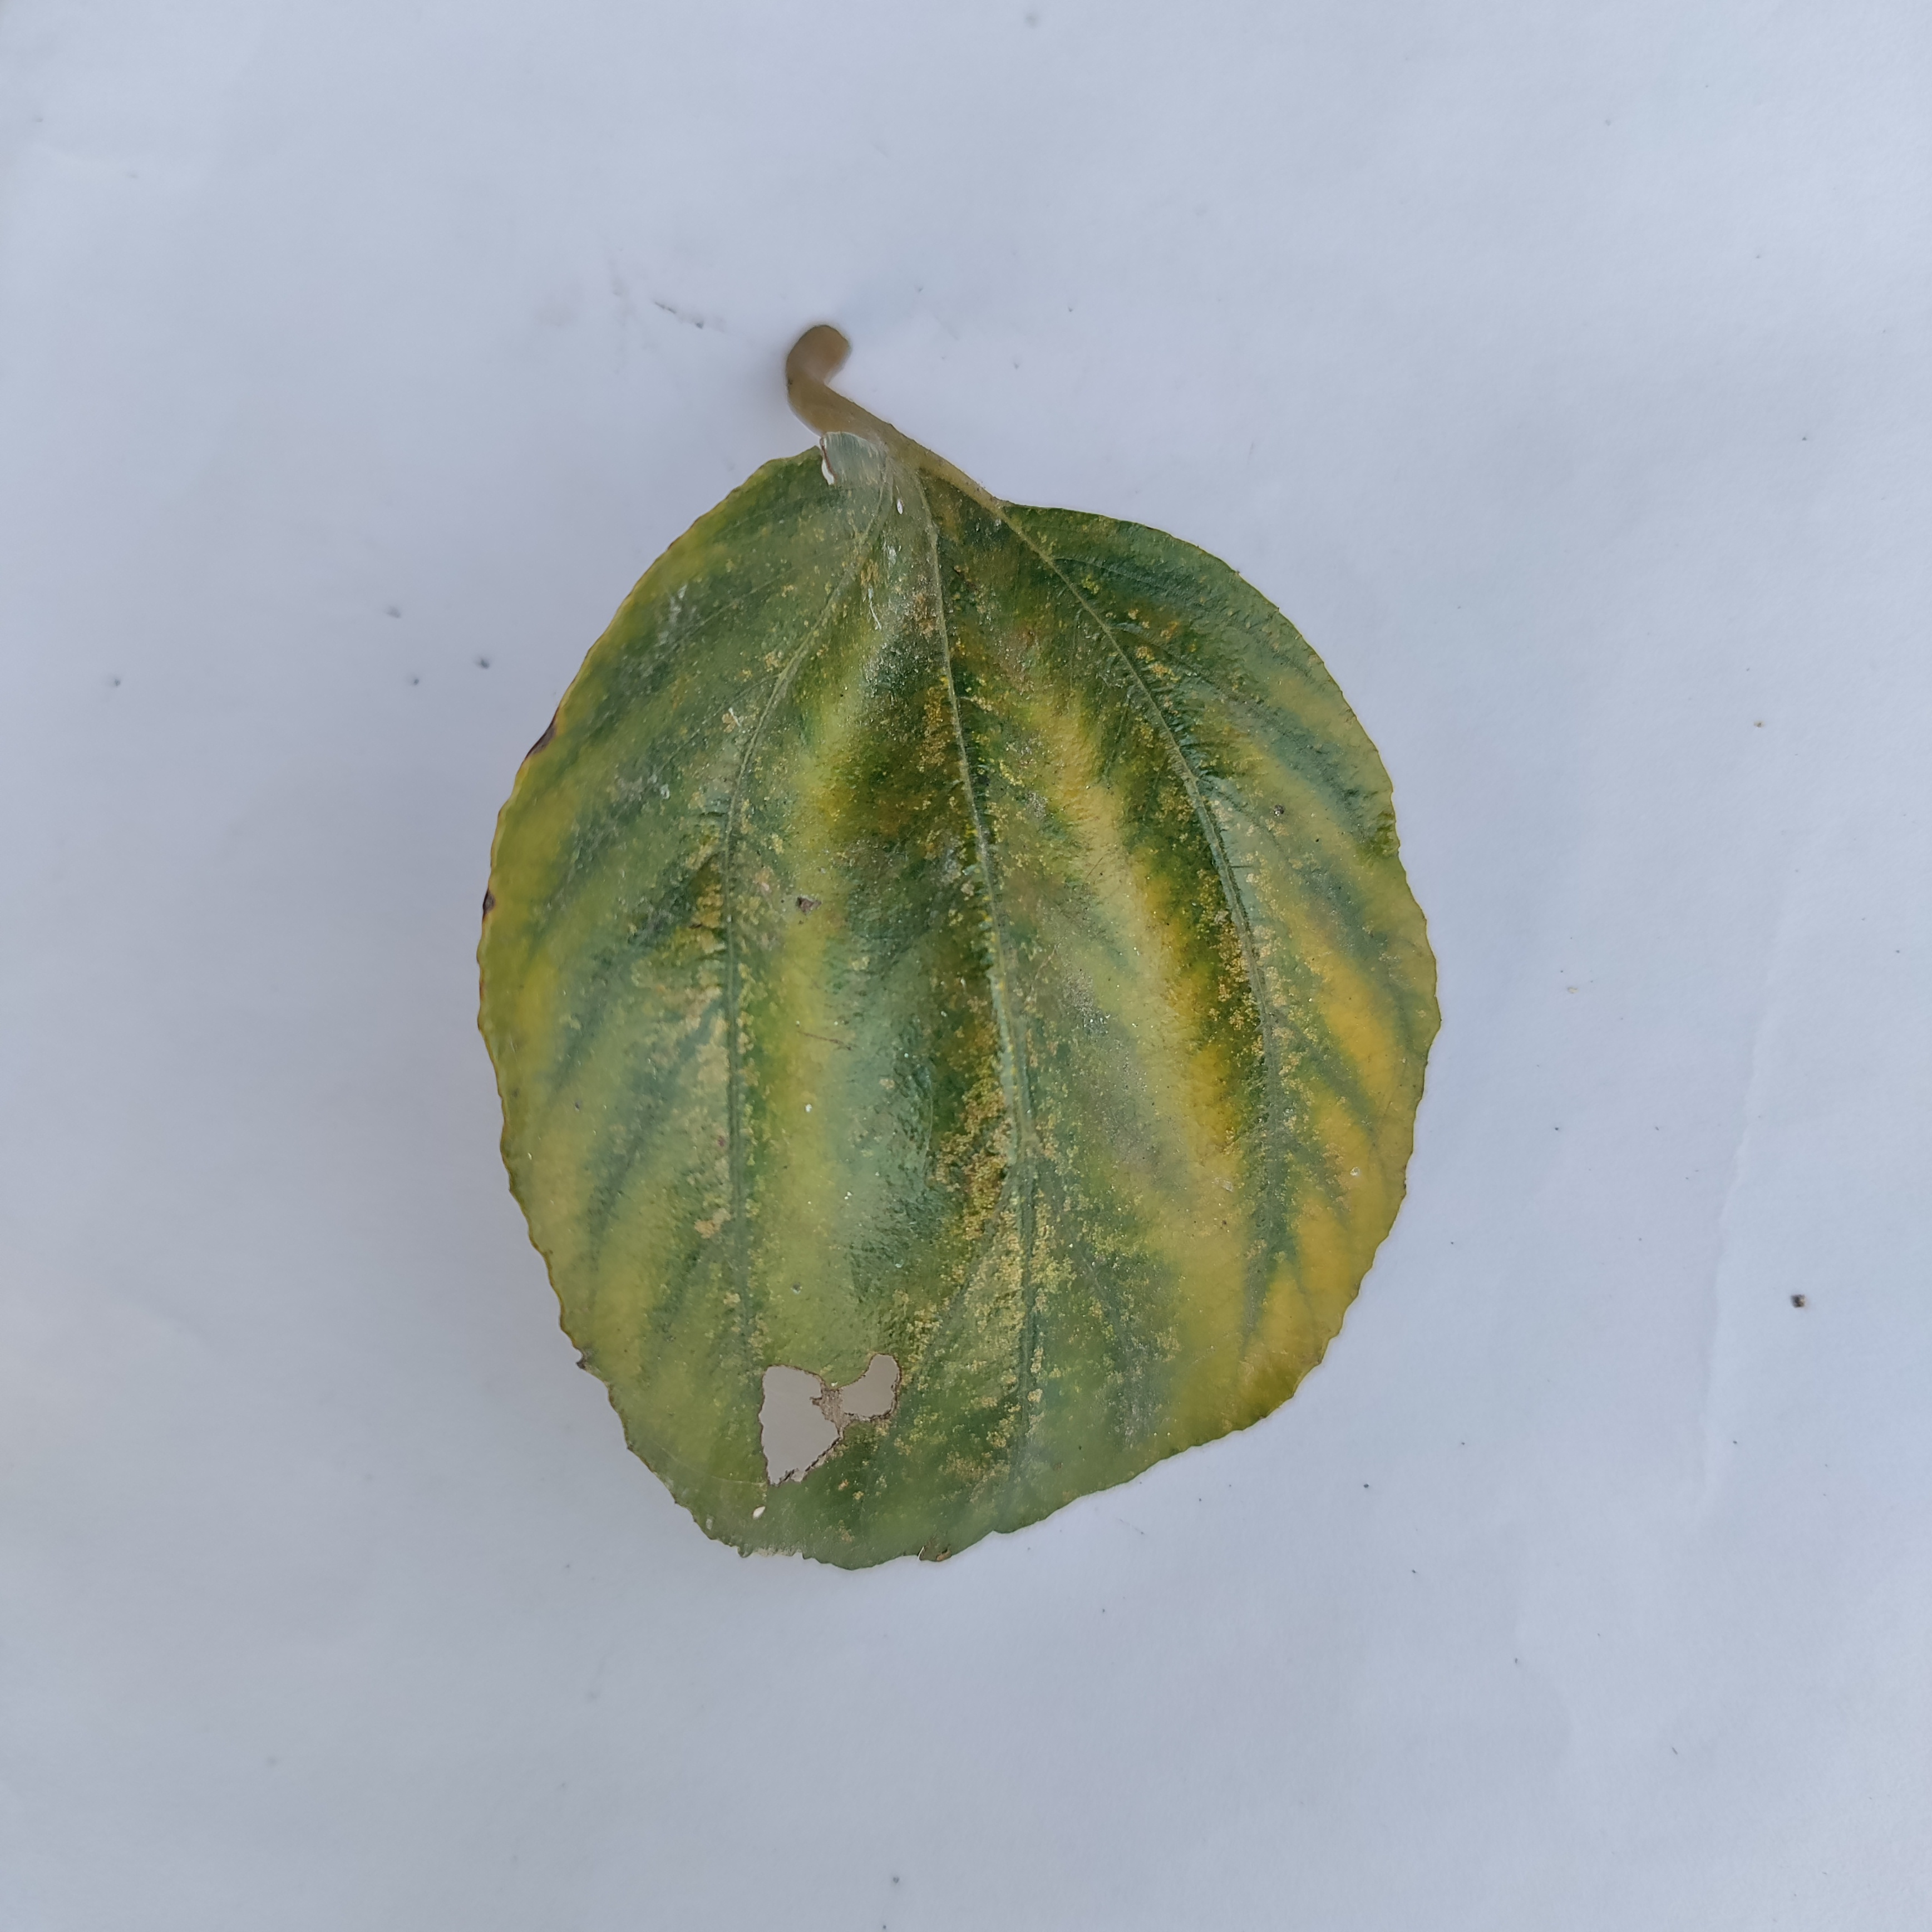
Label: Yellow